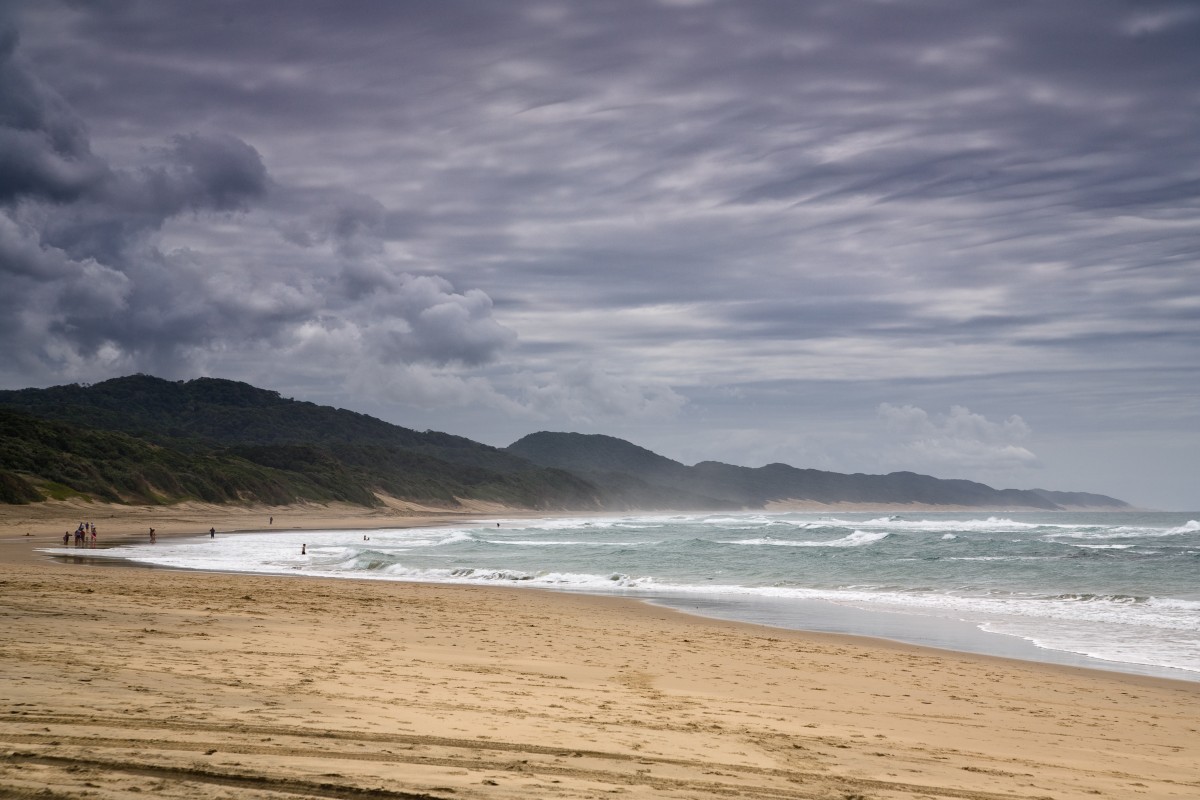
Tags: sea, coast, sand, ocean, horizon, cloud, sky, shore, bay, body of water, cape